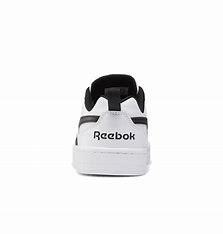
Brand: Reebok
Model: Royal Prime 2